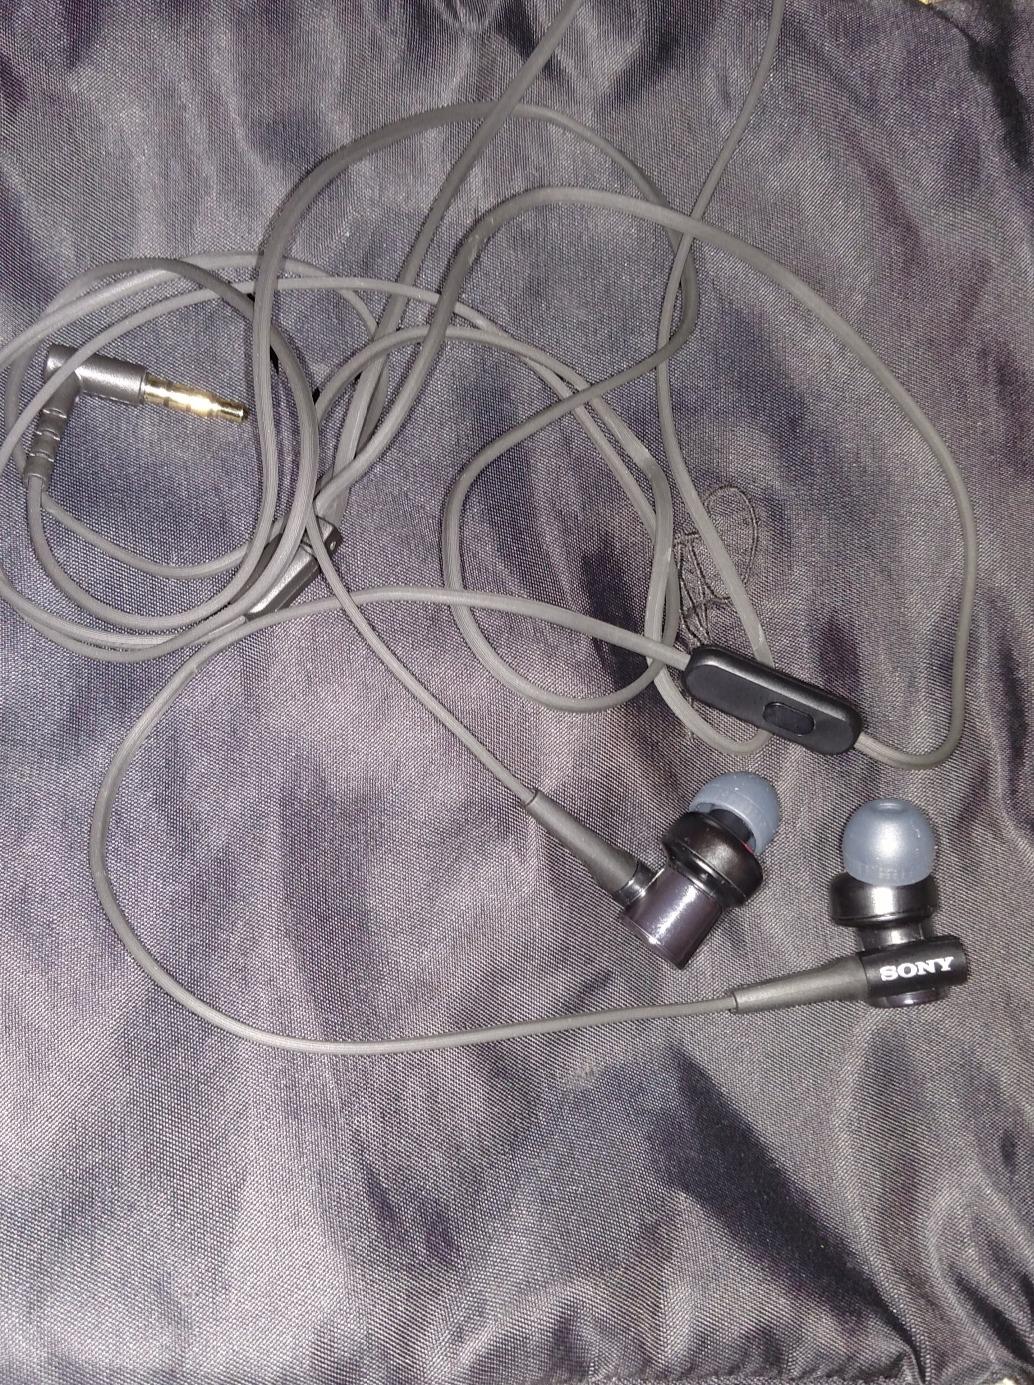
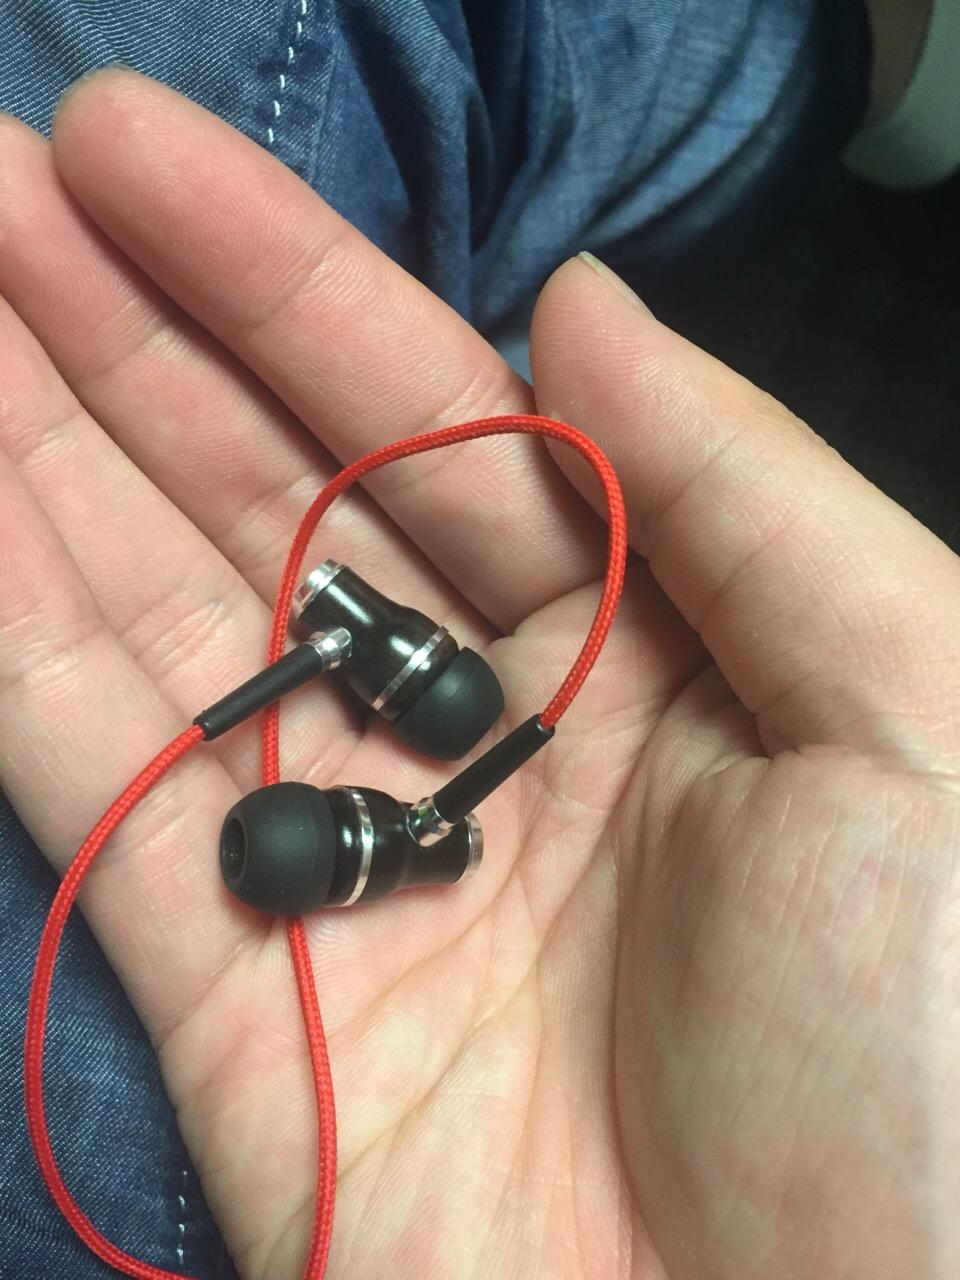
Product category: headphones
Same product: no